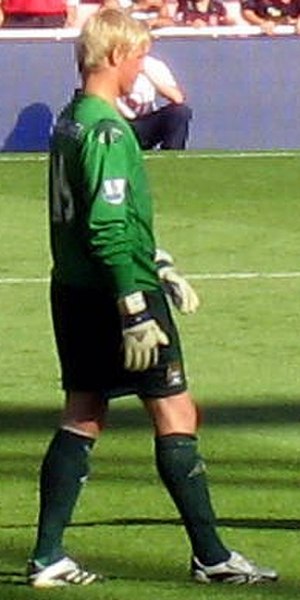
Kasper Schmeichel / Klubkarriere / Leeds United
Schmeichel, 2007
Kasper Peter Schmeichel, eller blot Kasper Schmeichel, er en dansk professionel fodboldspiller med polske rødder, der spiller som målmand for den engelske Premier League-klub Leicester City. Han er søn af den tidligere landsholdsspiller Peter Schmeichel og har spillet 17 kampe for Danmarks U/21-landshold. Efter Thomas Sørensens framelding på grund af en skade blev Kasper Schmeichel udtaget til A-landsholdet til EM-slutrunden i 2012.